71 Nyhavn Hotel

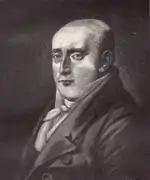
Ole Berendt Suhr by Christian Hornemann

The building, also known as the Suhr Warehouse, was built in 1805 by Ole Berendt Suhr (1762–1815) and Ludvigsen, his business partner. It was listed in 1918.